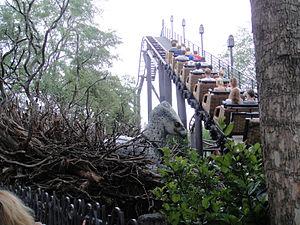
Un hippogriffe est une créature imaginaire hybride, d'apparence mi-cheval et mi-aigle, qui ressemble à un cheval ailé avec la tête et les membres antérieurs d'un aigle. Sa figure est peut-être issue du bestiaire fabuleux des Perses et de leur Simurgh, au travers du griffon.
Flight of the Hippogriff sont des montagnes russes junior créées d'abord pour le parc Universal's Islands of Adventure, à Orlando, en Floride, aux États-Unis, puis dupliquées dans les parcs de Los Angeles et d'Osaka.